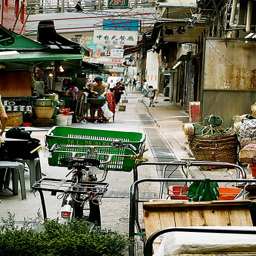
A bike with a green basket parked next to a grocery store.
A bike is parked on a busy sidewalk.
A narrow city street has open markets and chairs.
A small street is filled with human activity.
The wide street view of a narrow market street